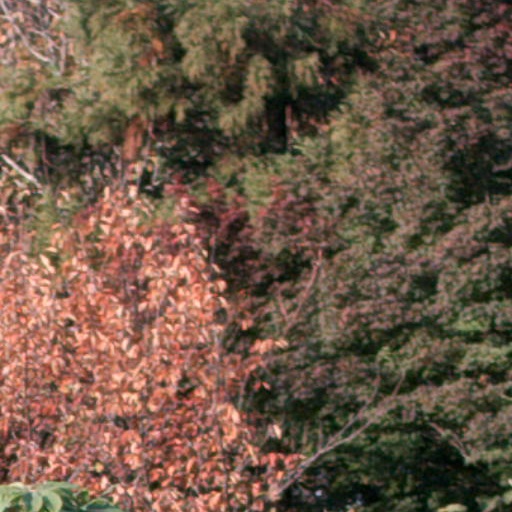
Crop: cassava